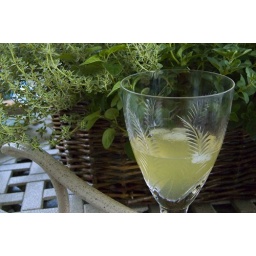
A glass of lemonade in fancy stemware, a basket of fragrant herbs and a shady spot. I love summer!